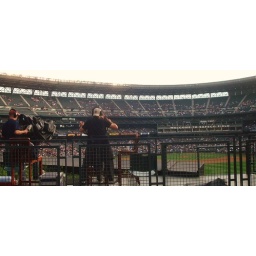
center field camera getting ready to zoom in on home plate at Safeco